Dumitru Stăniloae

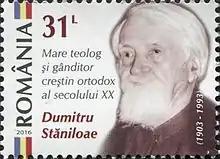
Stăniloae on a 2016 Romanian stamp

Dumitru Stăniloae was born on 16 November 1903, in Vlădeni, in what is now Brașov County, Romania. He was the last of five children of Rebeca (mother) and Irimie (father). His mother was a priest's niece. On 10 February 1917 he went to Brașov to study at the Andrew Șaguna High School. He received a fellowship from the Gojdu Foundation in 1918 and a fellowship from the University of Cernăuți in 1922. Disappointed by the quality of the manuals and the teaching methods, he left for the University of Bucharest after one year. He was offered a fellowship by metropolitan bishop Nicolae Bălan at the Metropolitan Center in Sibiu in 1924 during Lent. Stăniloae graduated from the University of Cernăuți in 1927, receiving a fellowship to study theology in Athens. In the fall of 1928 he earned his PhD degree at Cernăuți, with thesis "Life and work of Dositheos II of Jerusalem (1641-1707) and his connections with Romanian Principalities". The Metropolitan Center in Sibiu offered him a fellowship in Byzantine studies and Dogmatics. He went to Munich to attend the courses of August Heisenberg (father of physicist Werner Heisenberg), and then went to Berlin, Paris, and Istanbul to study the work of Gregory Palamas.